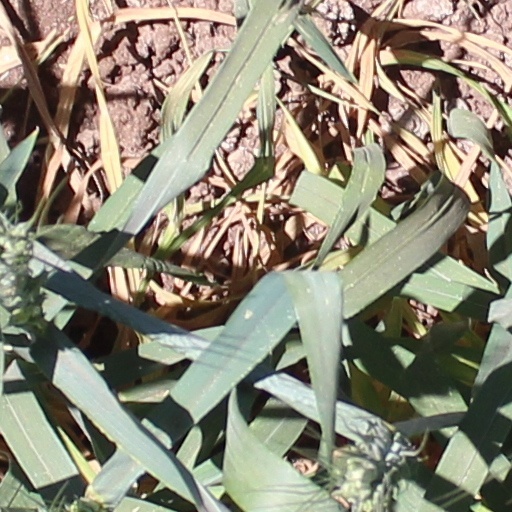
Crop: wheat